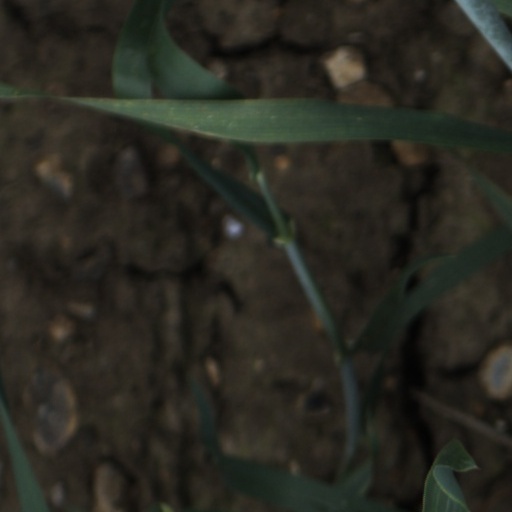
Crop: wheat